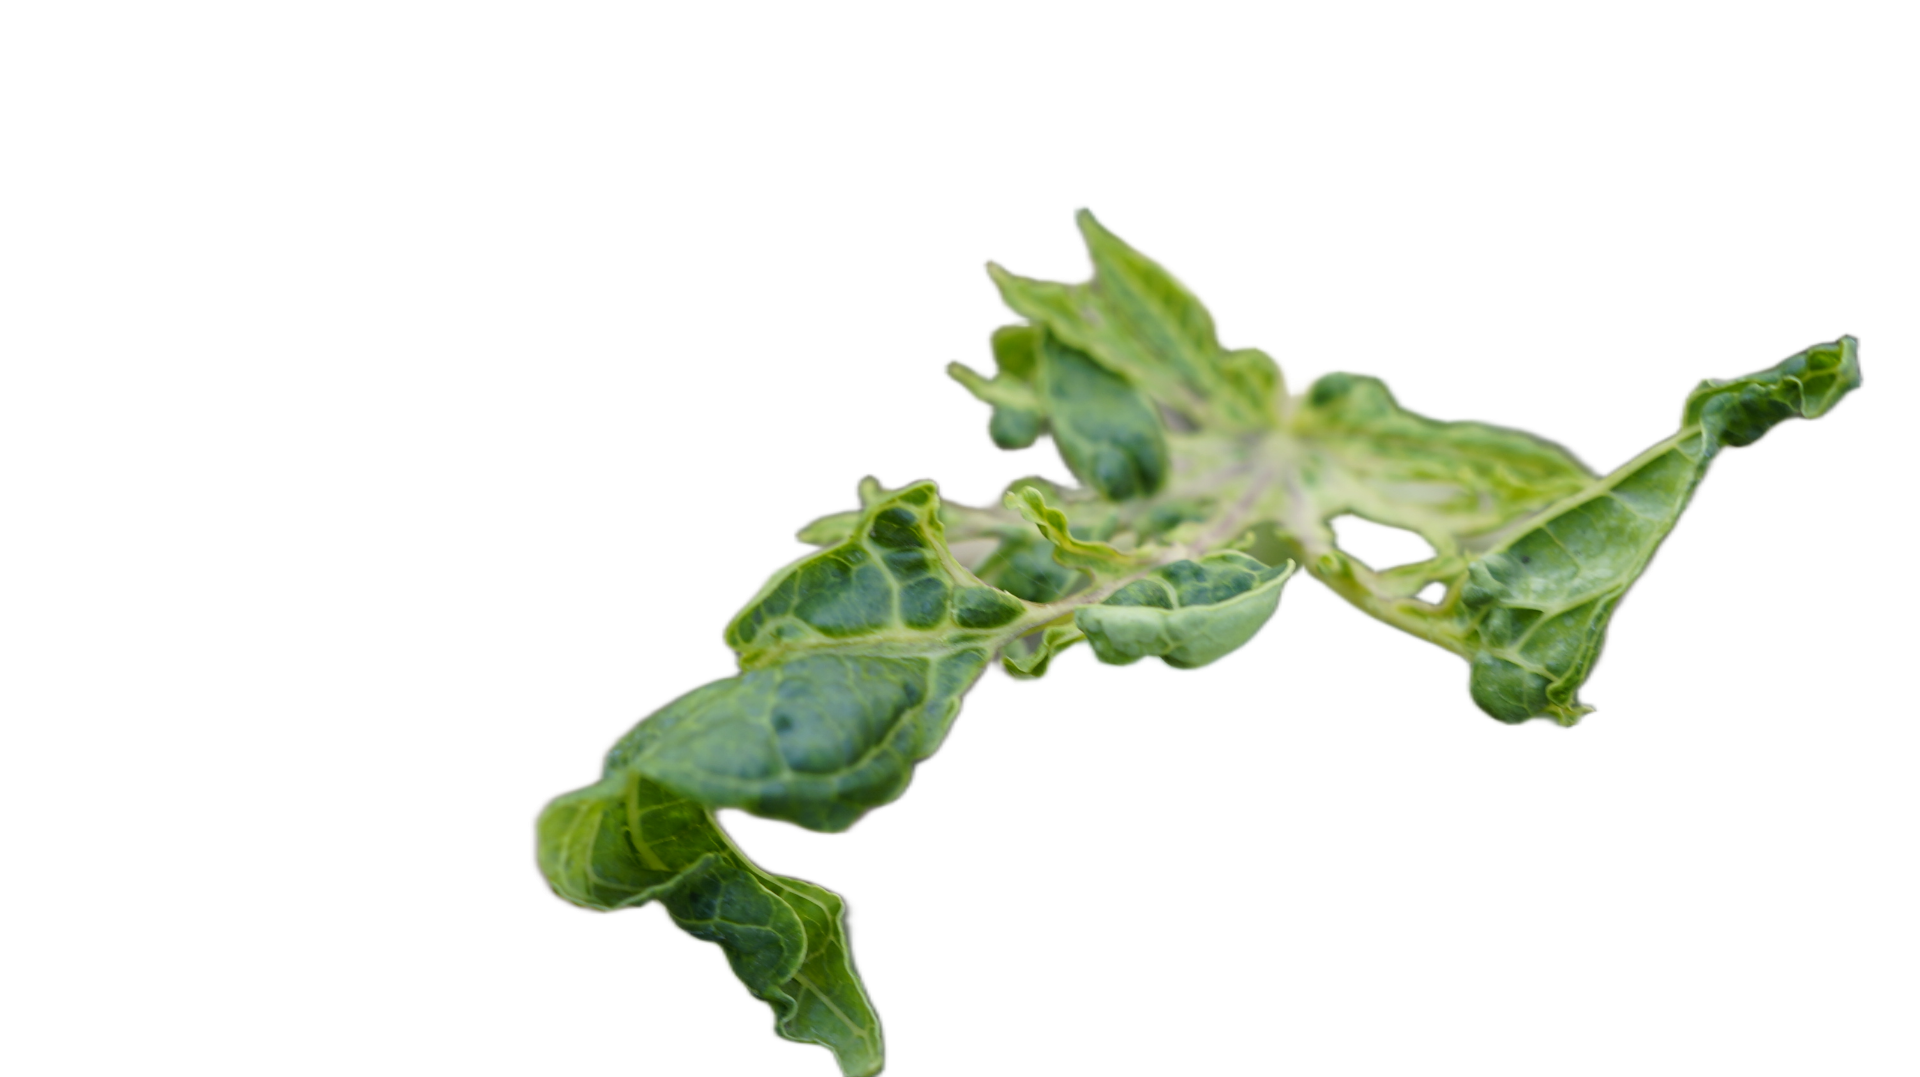
Crop: Papaya
Label: Curled_Yellow_Spot